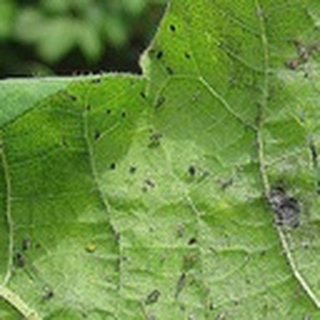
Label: cotton_aphids